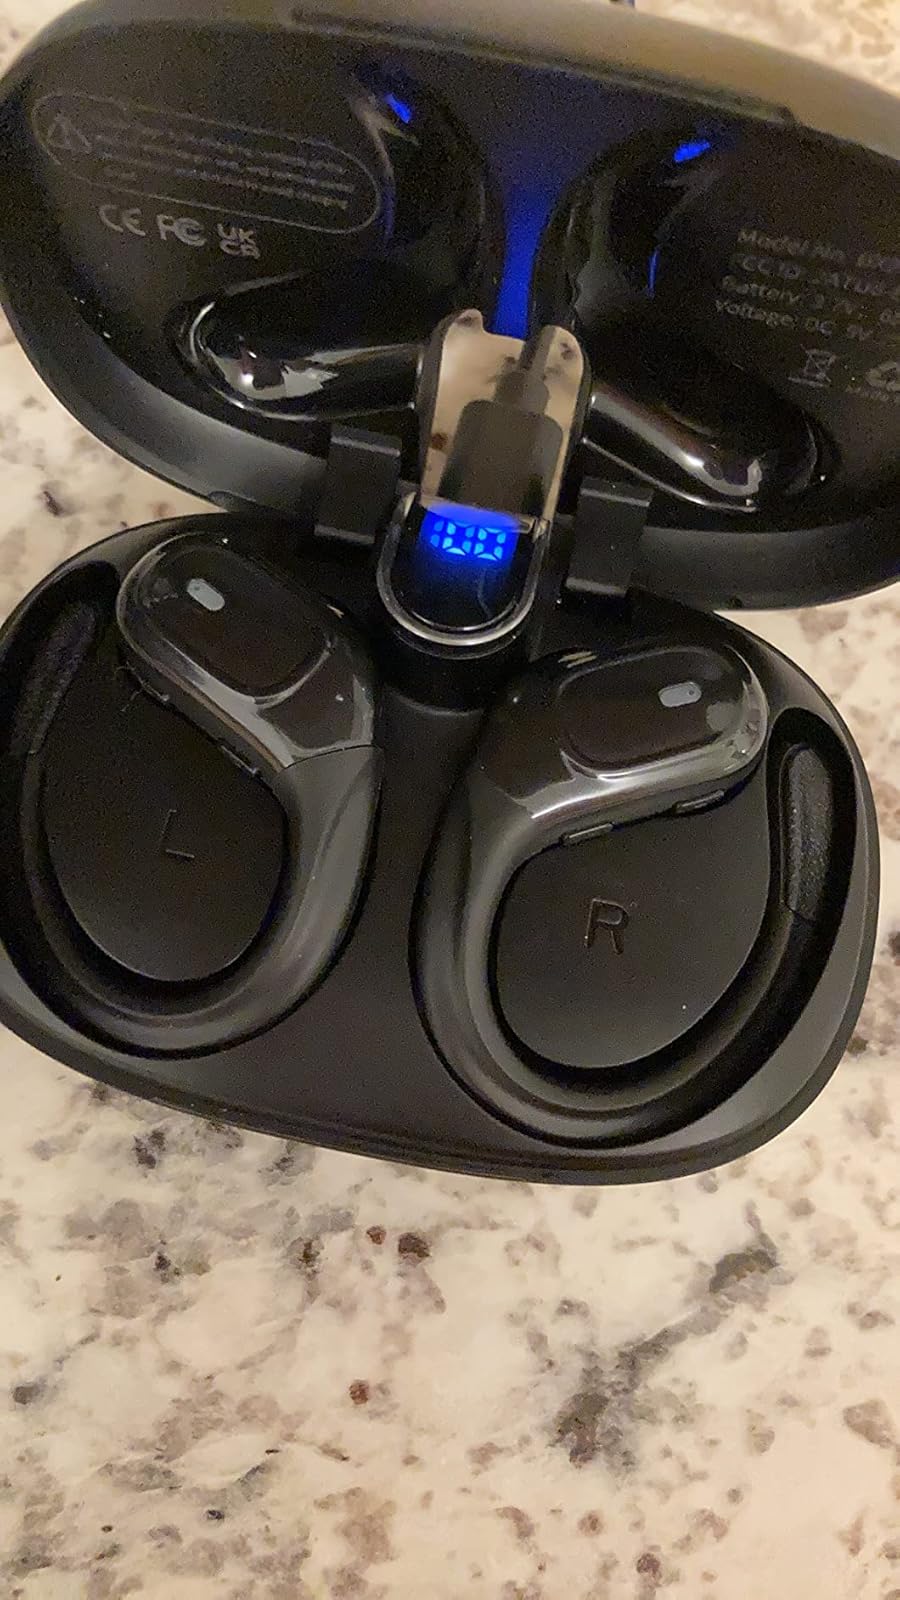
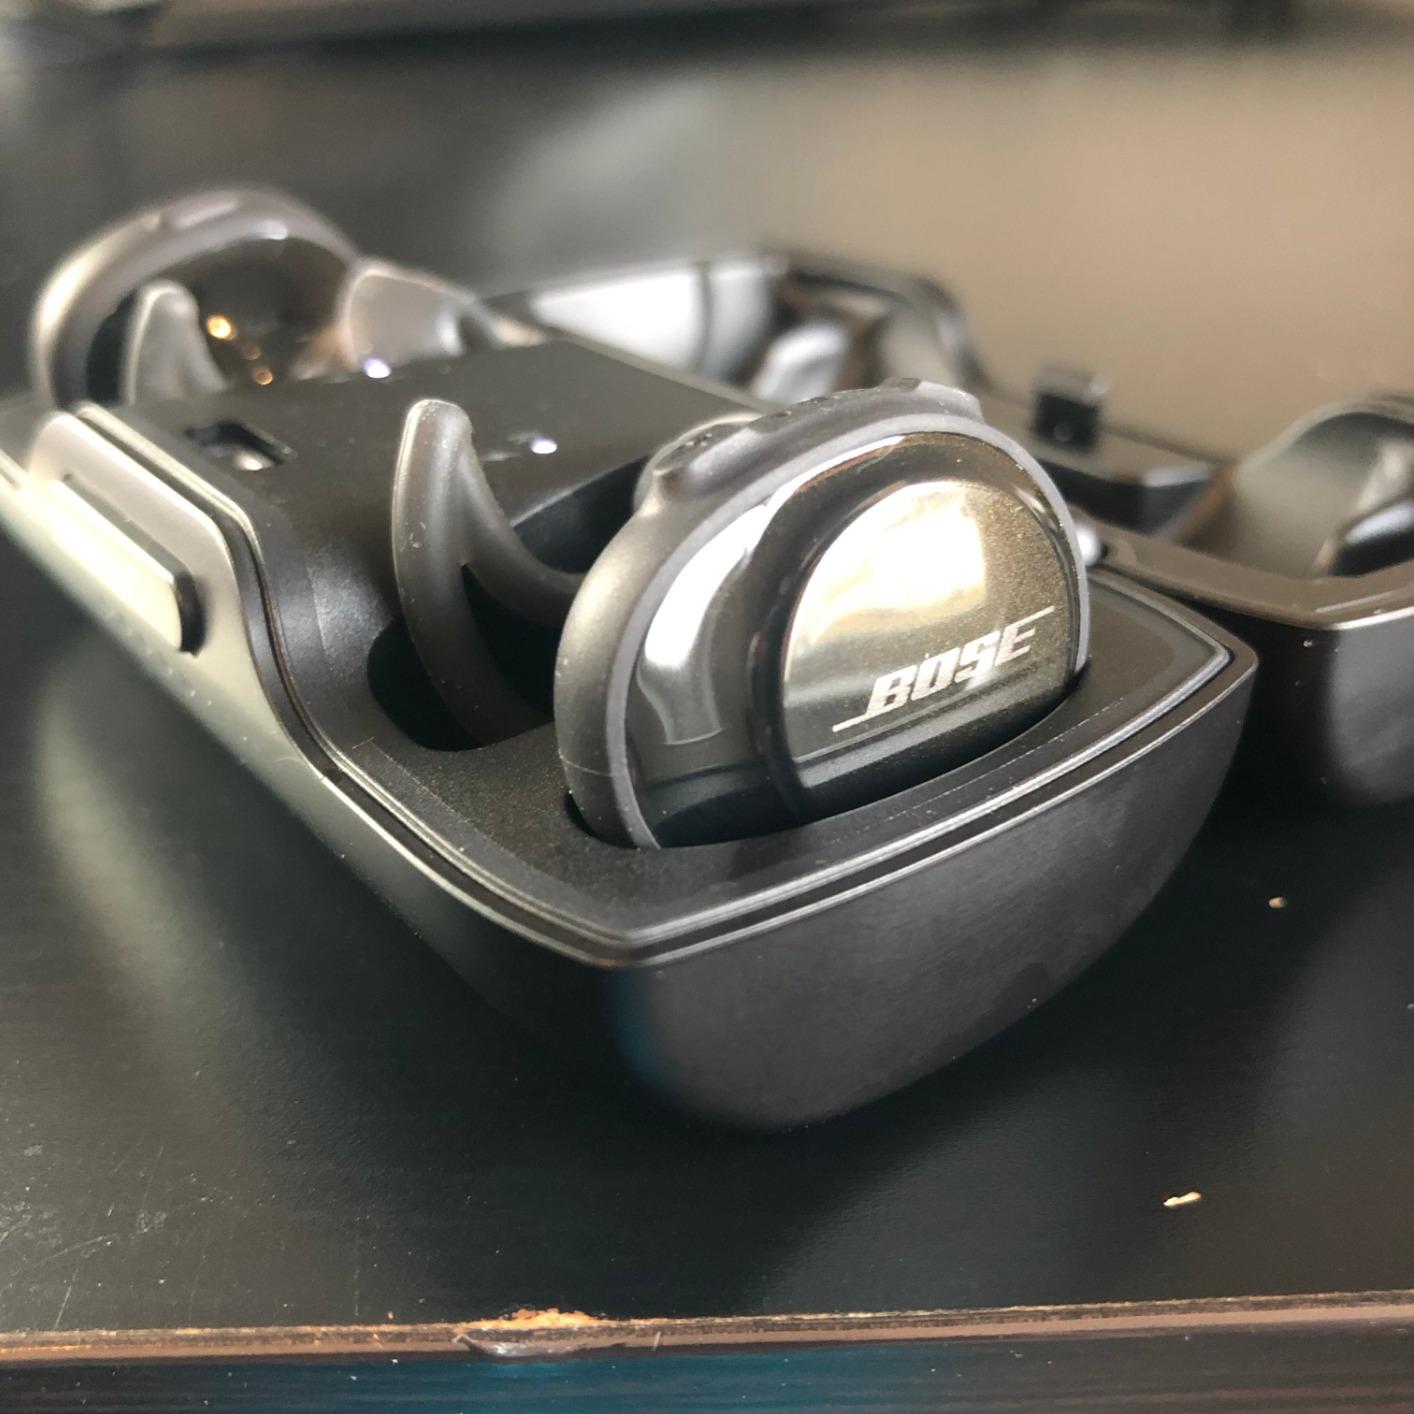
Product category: earbuds
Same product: no